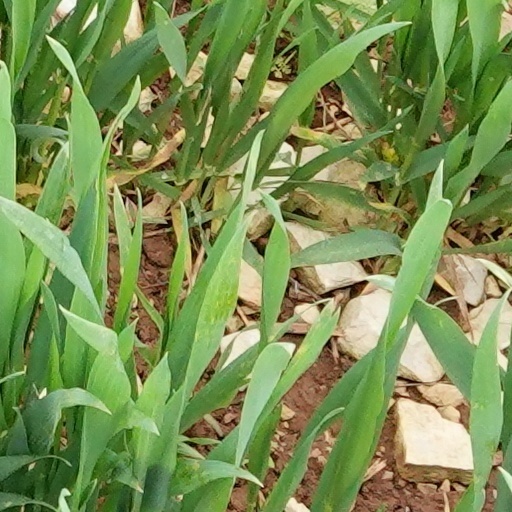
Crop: wheat